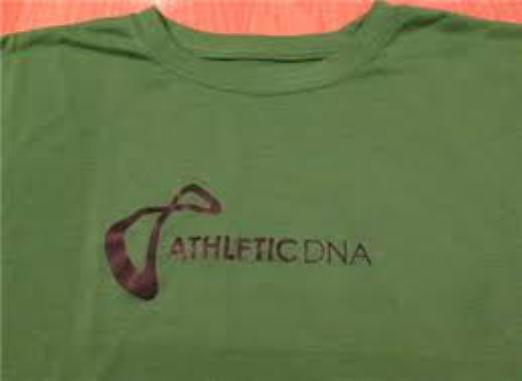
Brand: Athletic DNA
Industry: Clothes